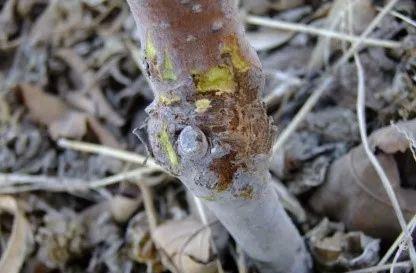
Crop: apple
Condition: black_rot